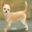
Label: dog